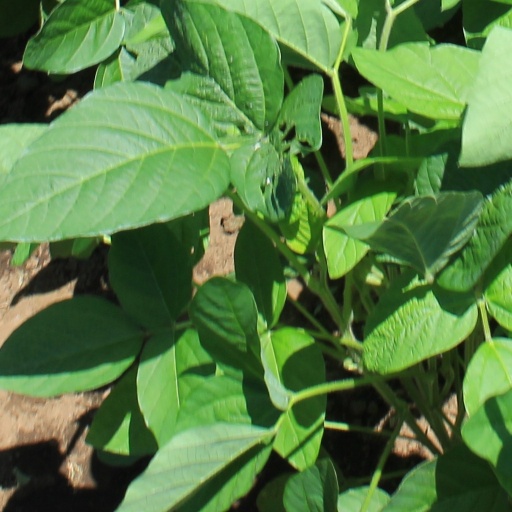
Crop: soybean